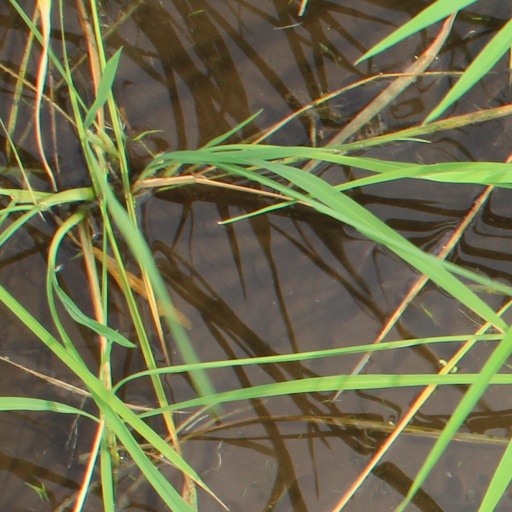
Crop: rice